Atari 2600

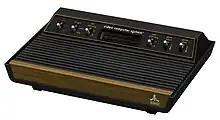
The second VCS model has lighter plastic molding and shielding, and a more angular shape, than the 1977 launch model.

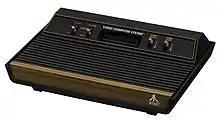
Starting in 1980, the VCS has only four front switches and a capital-letters logotype.

The unit was showcased on June 4, 1977, at the Summer Consumer Electronics Show, with plans for retail release in October. The announcement was purportedly delayed to wait out the terms of the Magnavox patent lawsuit settlement, which would have given Magnavox all technical information on any of Atari's products announced between June 1, 1976, and June 1, 1977. However, Atari encountered production problems during its first batch, and its testing was complicated by the use of cartridges.